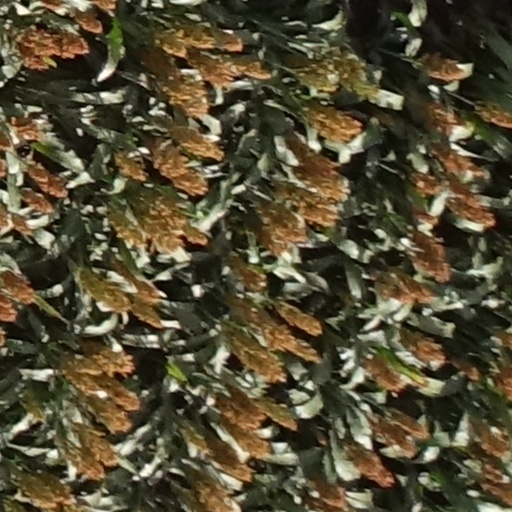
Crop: sorghum